Patrick G. Carrick

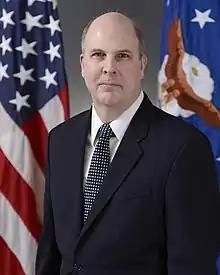
Patrick G. Carrick in 2013

Patrick G. Carrick is a member of the Senior Executive Service and an academic.